Riversway

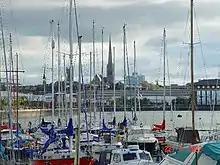
A view from the docklands towards St Walburge's Church

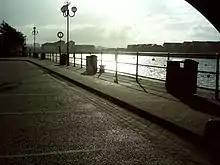
Another view of the former docks

Riversway was an electoral ward in Preston, Lancashire, England. The ward was named for its location close to the River Ribble, and the historical links to the former Port of Preston. The ward comprised three distinct areas; the former Docklands, now a shopping area and residential community, with new build apartments and housing overlooking the dock; Broadgate, the residential area built during the Industrial Revolution; and Christ Church, a community of traditional terraced housing.